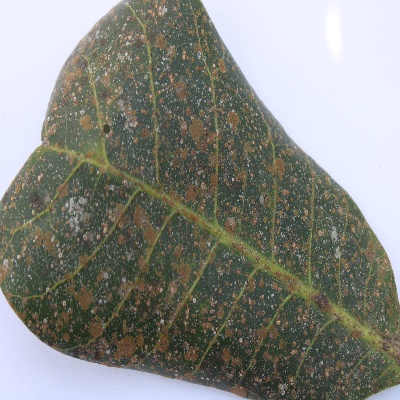
Crop: Cashew
Condition: red rust